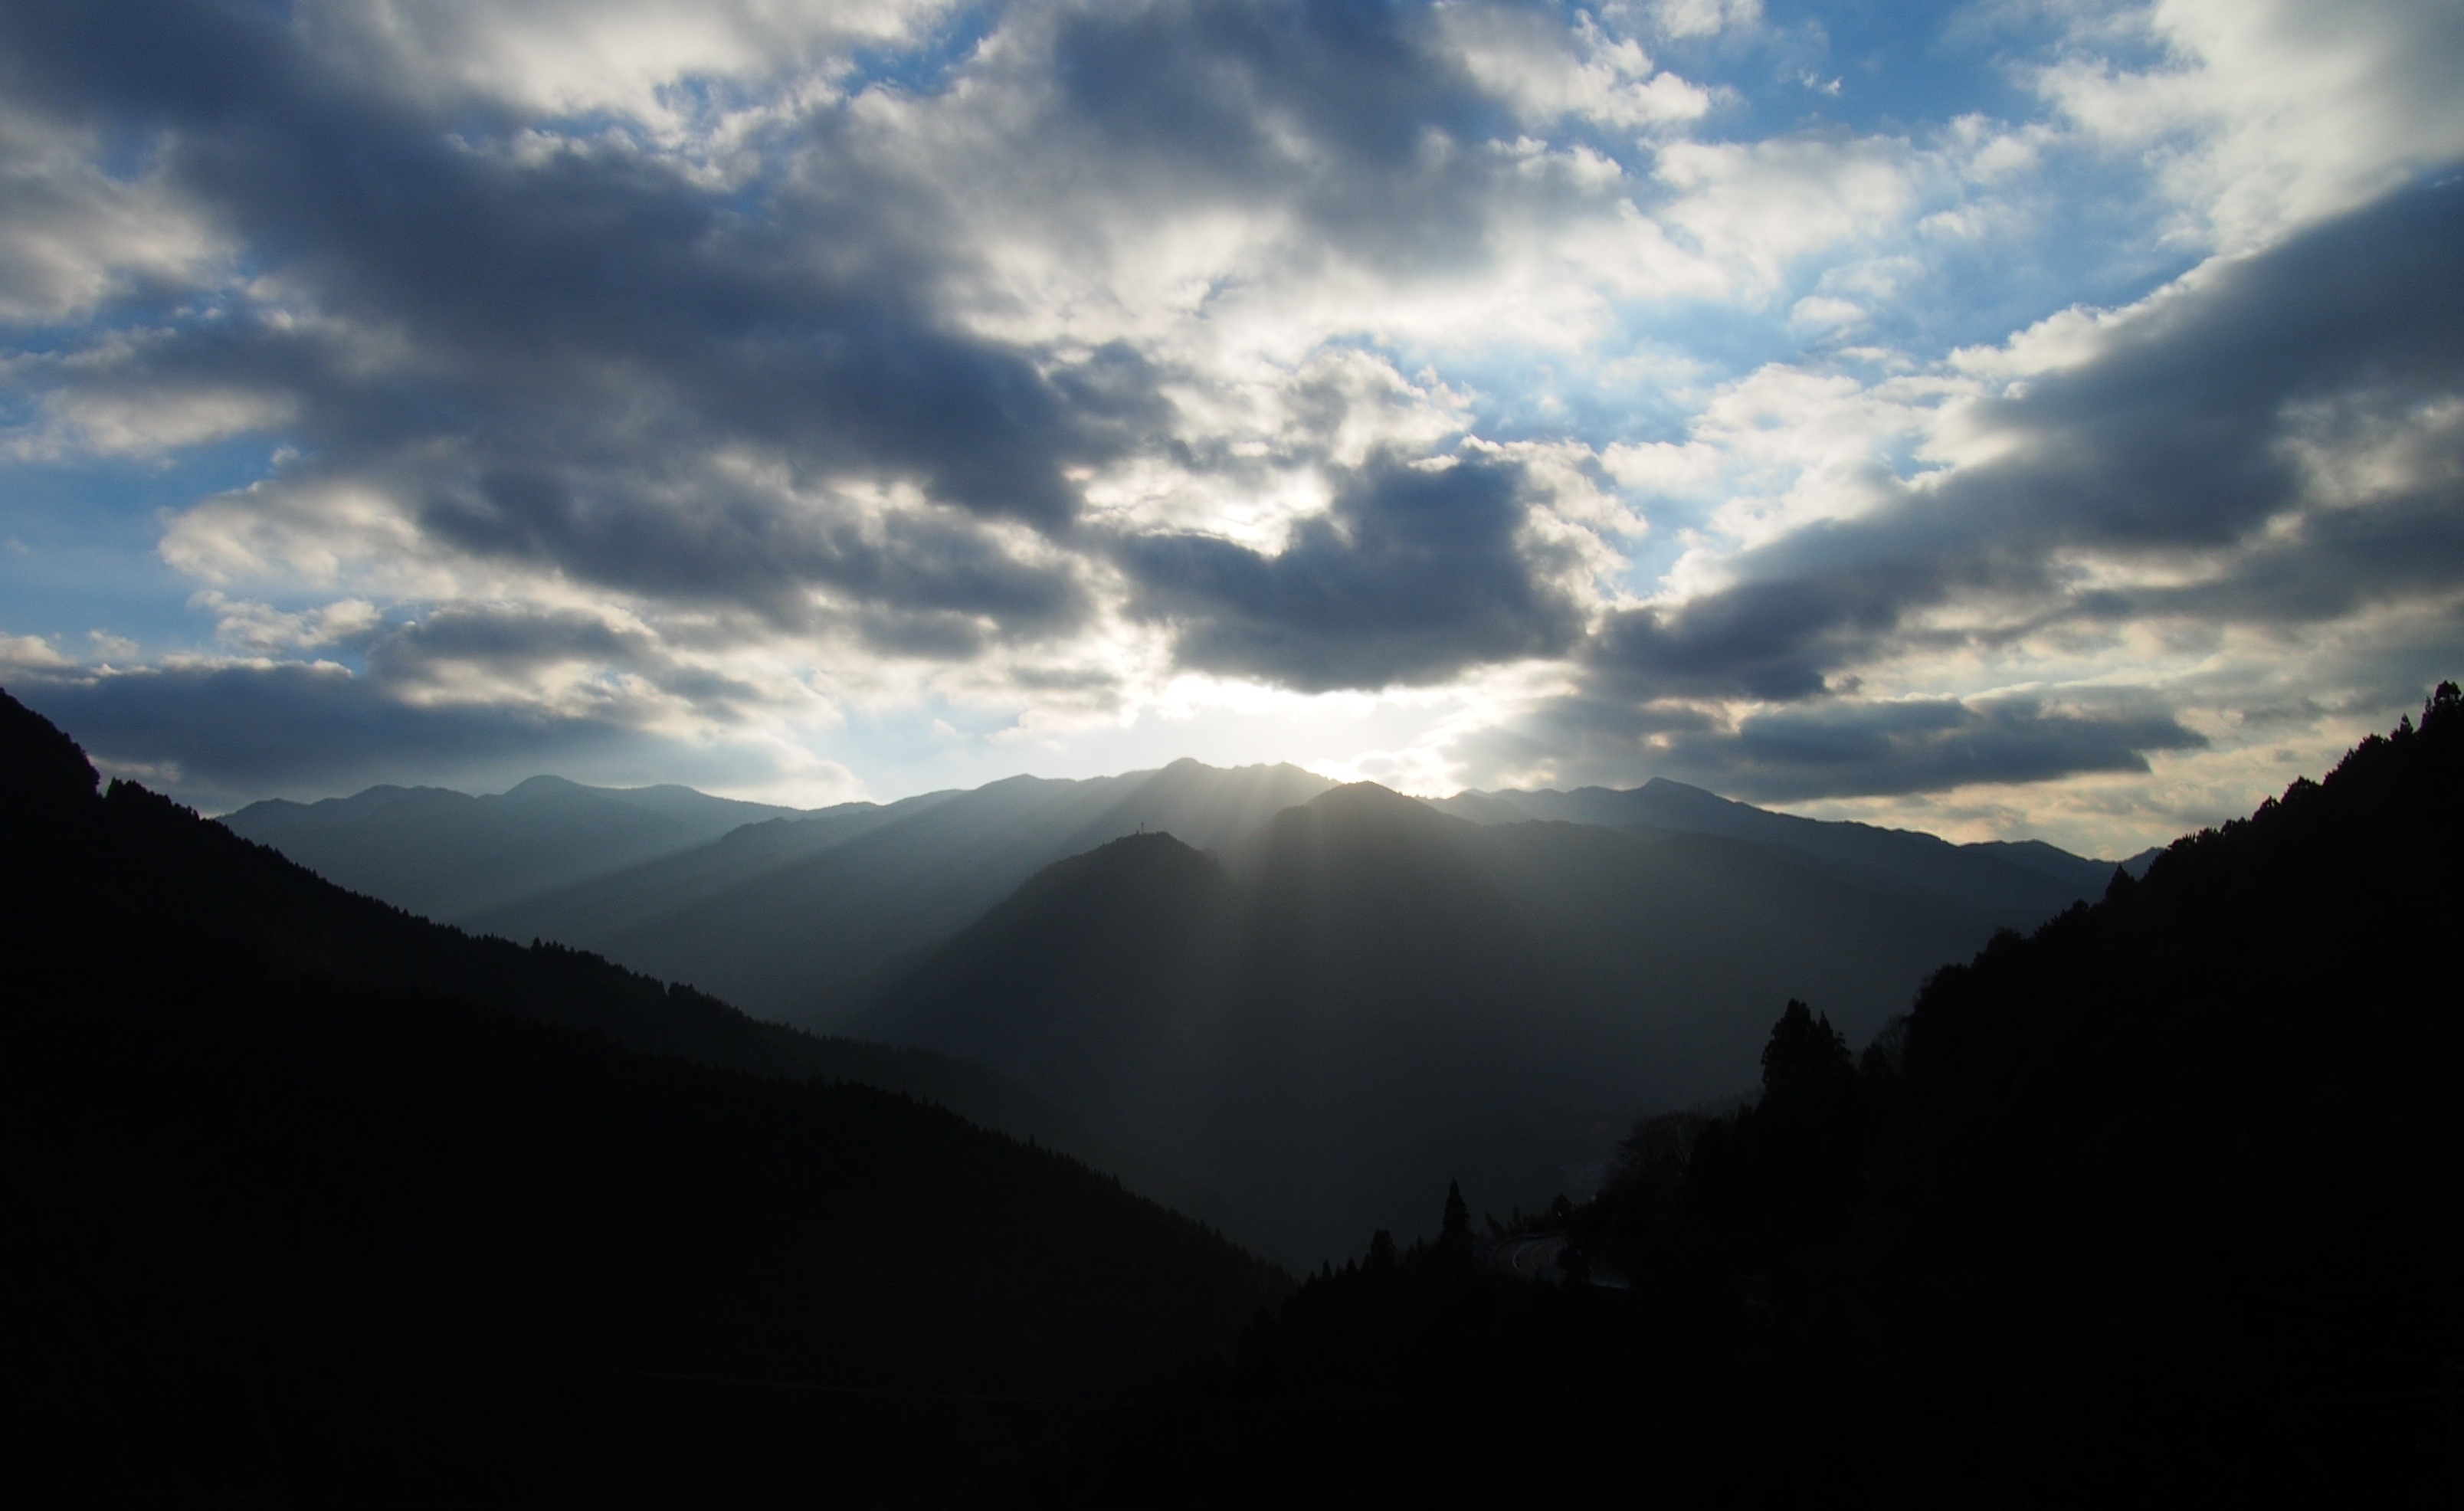
landscape, nature, outdoor, mountain, light, cloud, sky, sunrise, sunset, sunlight, morning, hill, dawn, valley, mountain range, dusk, natural, alps, sunrays, sunbeams, landform, meteorological phenomenon, geographical feature, atmospheric phenomenon, mountainous landforms, angel lights